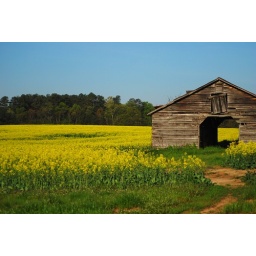
barn in yellow field